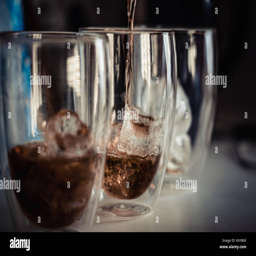
filling the glass with ice and whiskey